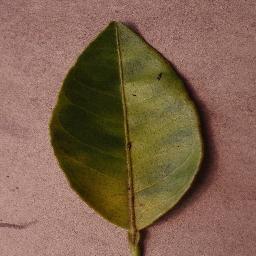
Label: Orange___Haunglongbing_(Citrus_greening)